Turkic migration

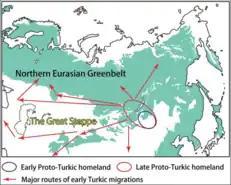
The origin and later expansion of the Turkic peoples from Uchiyama et al. 2020

Proposals for the homeland (Urheimat) of the Turkic peoples and their language are far-ranging, from the Transcaspian steppe to Northeastern Asia (Manchuria). Peter Benjamin Golden listed Proto-Turkic lexical items about the climate, topography, flora, fauna, people's modes of subsistence in the hypothetical Proto-Turkic Urheimat and proposed that the Proto-Turkic Urheimat was located at the southern, taiga-steppe zone of the Sayan-Altay region. According to Yunusbayev et al. (2015), genetic evidence points to an origin in the region near South Siberia and Mongolia as the "Inner Asian Homeland" of the Turkic ethnicity. Similarly several linguists, including Juha Janhunen, Roger Blench and Matthew Spriggs, suggest that Mongolia is the homeland of the early Turkic language. According to Robbeets, the Turkic people descend from people who lived in a region extending from present-day South Siberia and Mongolia to the West Liao River Basin (modern Manchuria). Authors Joo-Yup Lee and Shuntu Kuang analyzed ten years of genetic research on Turkic people and compiled scholarly information about Turkic origins, and said that the early and medieval Turks were a heterogeneous group and that the Turkification of Eurasia was a result of language diffusion, not a migration of a homogeneous population.